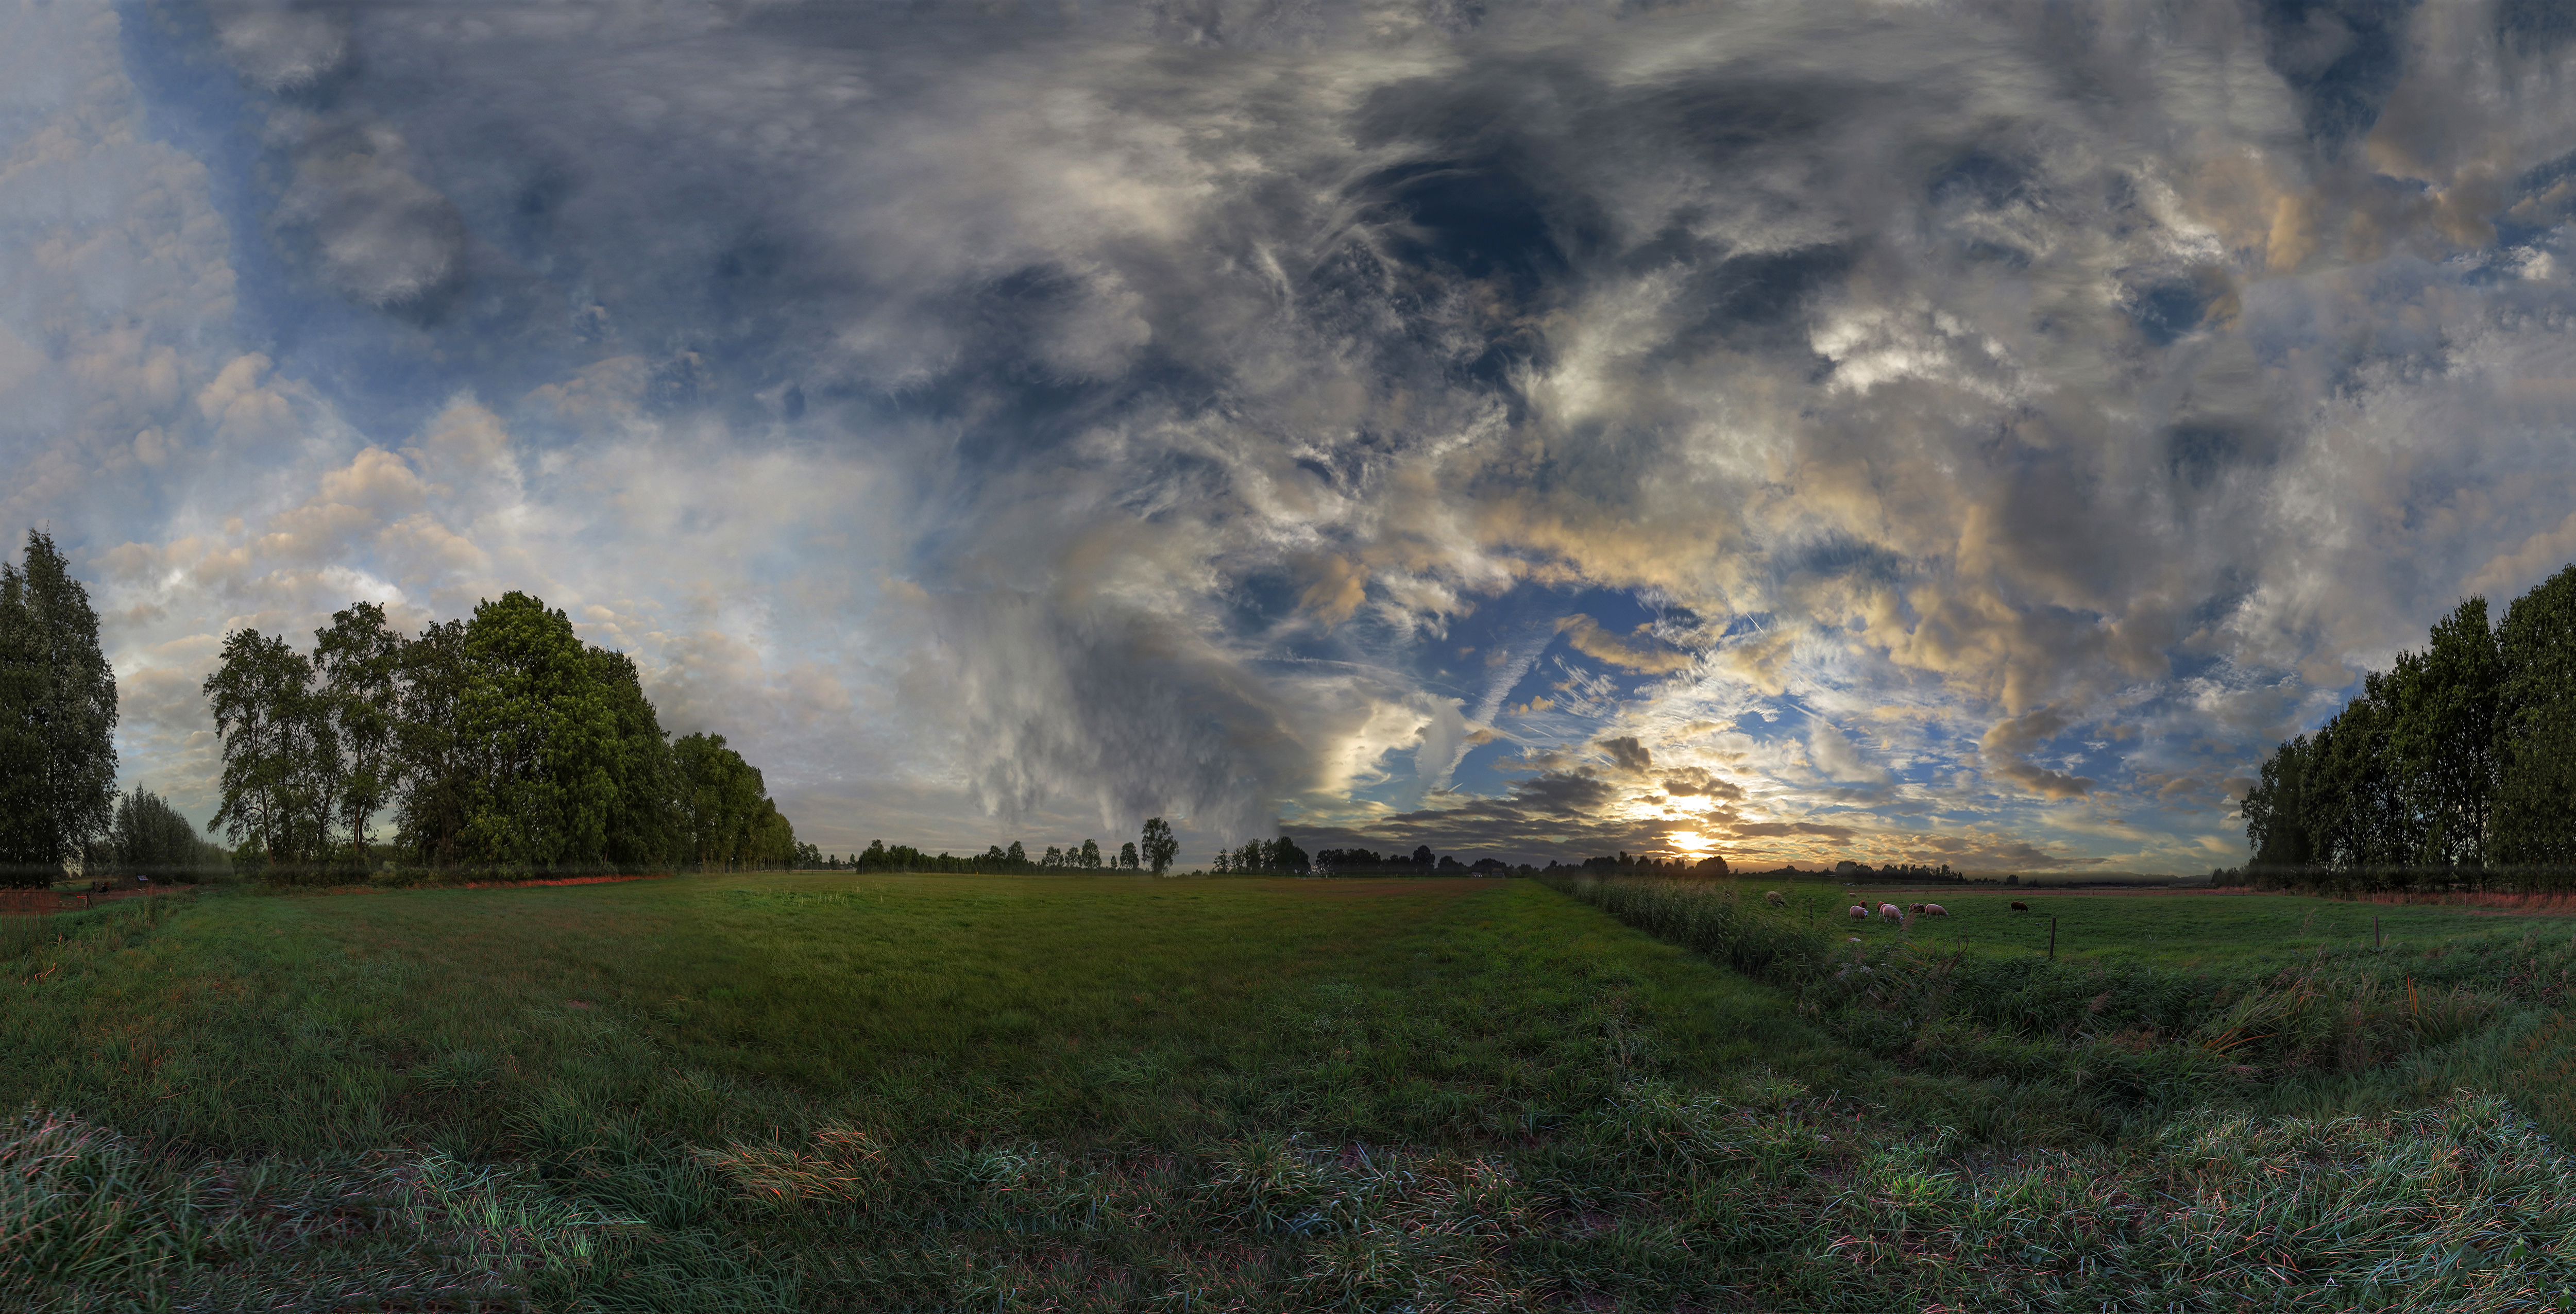
sky, grassland, sunset, cloud, nature, atmosphere, tree, grass, atmosphere of earth, morning, rural area, sunlight, landscape, meadow, daytime, meteorological phenomenon, field, phenomenon, evening, smoke, highland, horizon, cumulus, computer wallpaper, panorama, hill, plain